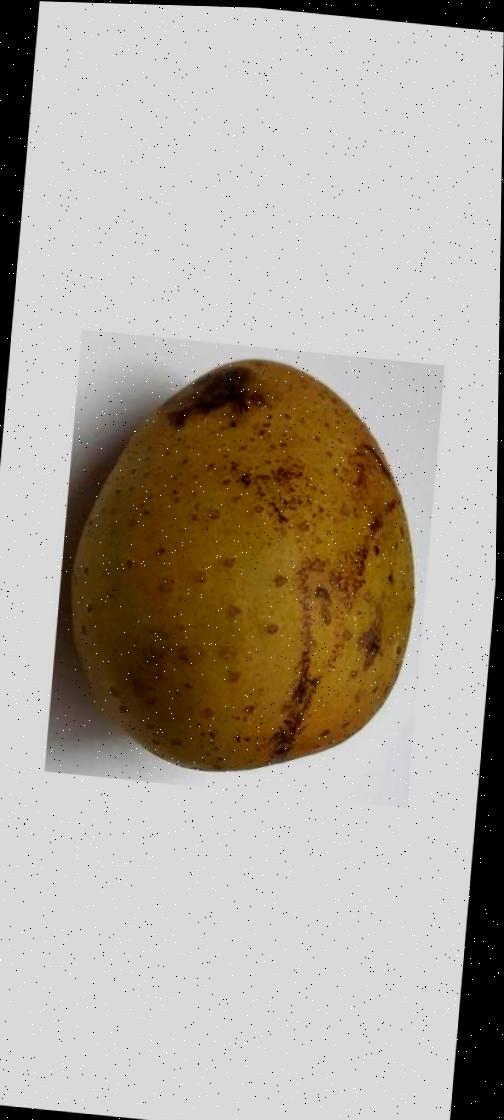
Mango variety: Gourmoti